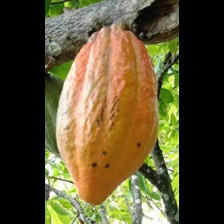
Label: sana